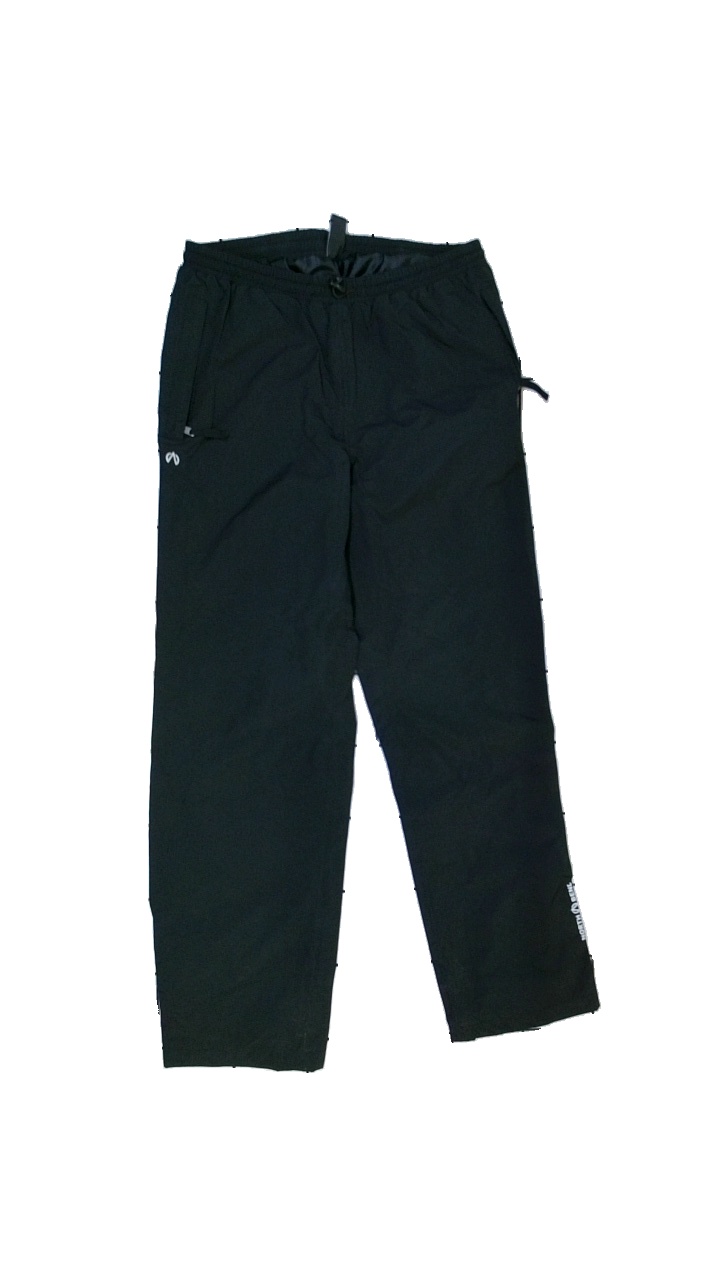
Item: Outerwear (Unisex)
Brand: North Bend
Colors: Black
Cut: Regular
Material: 80% nylon, 20% polyester
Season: All
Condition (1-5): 3
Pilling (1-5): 4
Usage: Reuse
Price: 50-100